Versam-Safien railway station

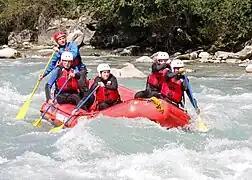
Rafting from Ilanz to Versam-Safien

At Versam-Safien there is a rafting and kayaking tour operator. Since the railway travels along the Vorderrhein river, it can be used to easily take rafters and kayakers back to the starting point.